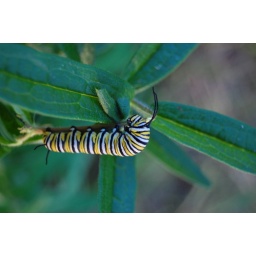
Monarch caterpillar eating plants in the yard.